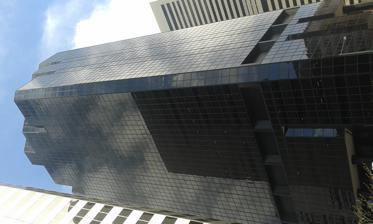
Building: Granite Tower (Denver)
Country: United States of America
Year built: 1983
Denver skyscraper Granite Tower Granite Tower's southwest facade and south corner seen from Curtis Street south of 18th Street. General information Type corporate offices Location Denver, Colorado Coordinates 39°45′00″N 104°59′32″W / 39.74988°N 104.99214°W / 39.74988; -104.99214 Completed 1983 Height Antenna spire none Roof 397 ft (121 m) Top floor unknown Technical details Floor count 31 Granite Tower , formerly Stellar Plaza and Plaza Tower , is located in the Downtown Denver, Colorado , at 1099 18th Street, Denver, CO. 80202.  This office tower is part of Denver Place , a two city block mixed-use high-rise complex. See also List of tallest buildings in Denver References